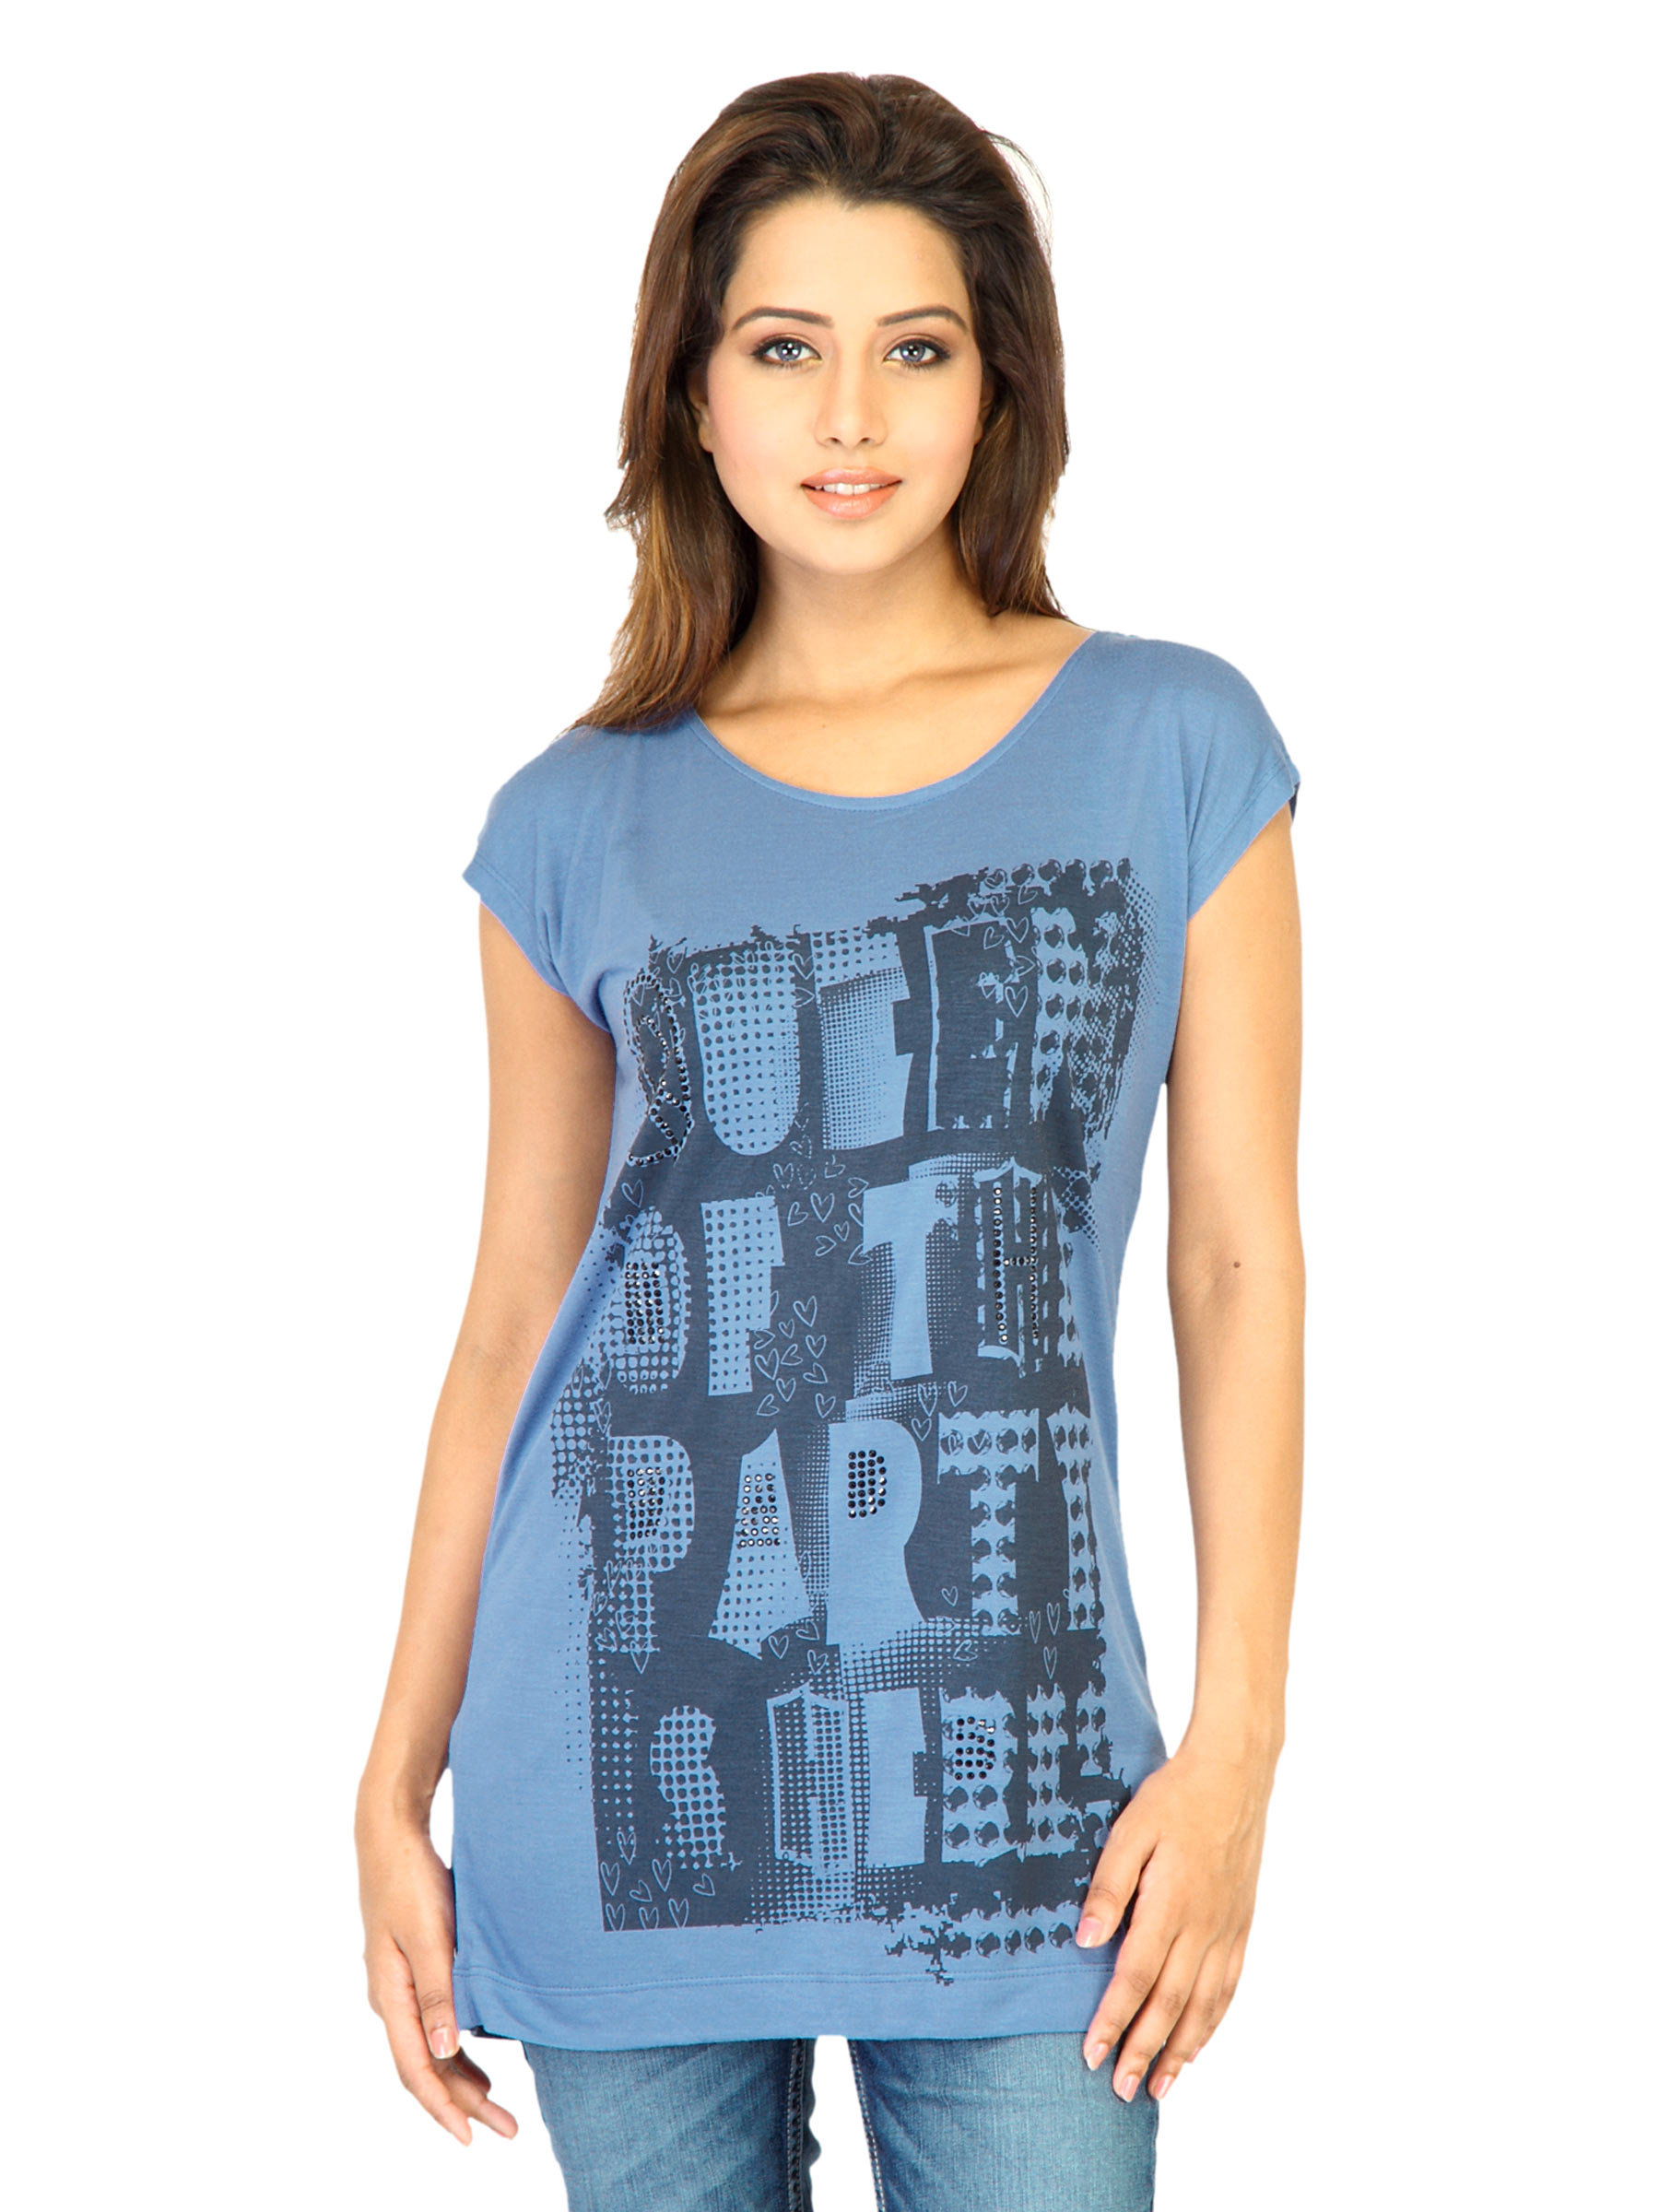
Flying Machine Women Printed Blue Tshirts
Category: Apparel / Topwear / Tshirts
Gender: Women
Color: Blue
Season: Fall 2011
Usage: Casual